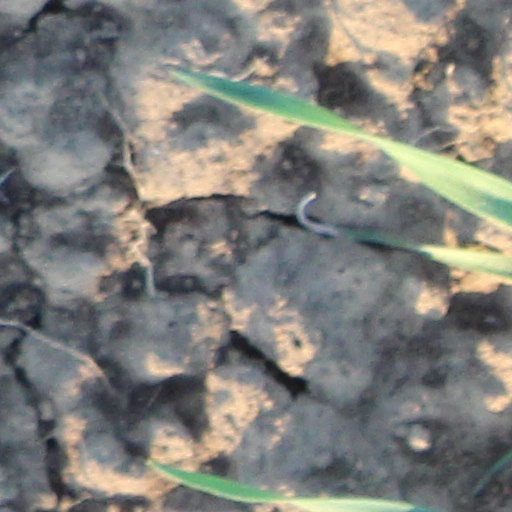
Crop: wheat